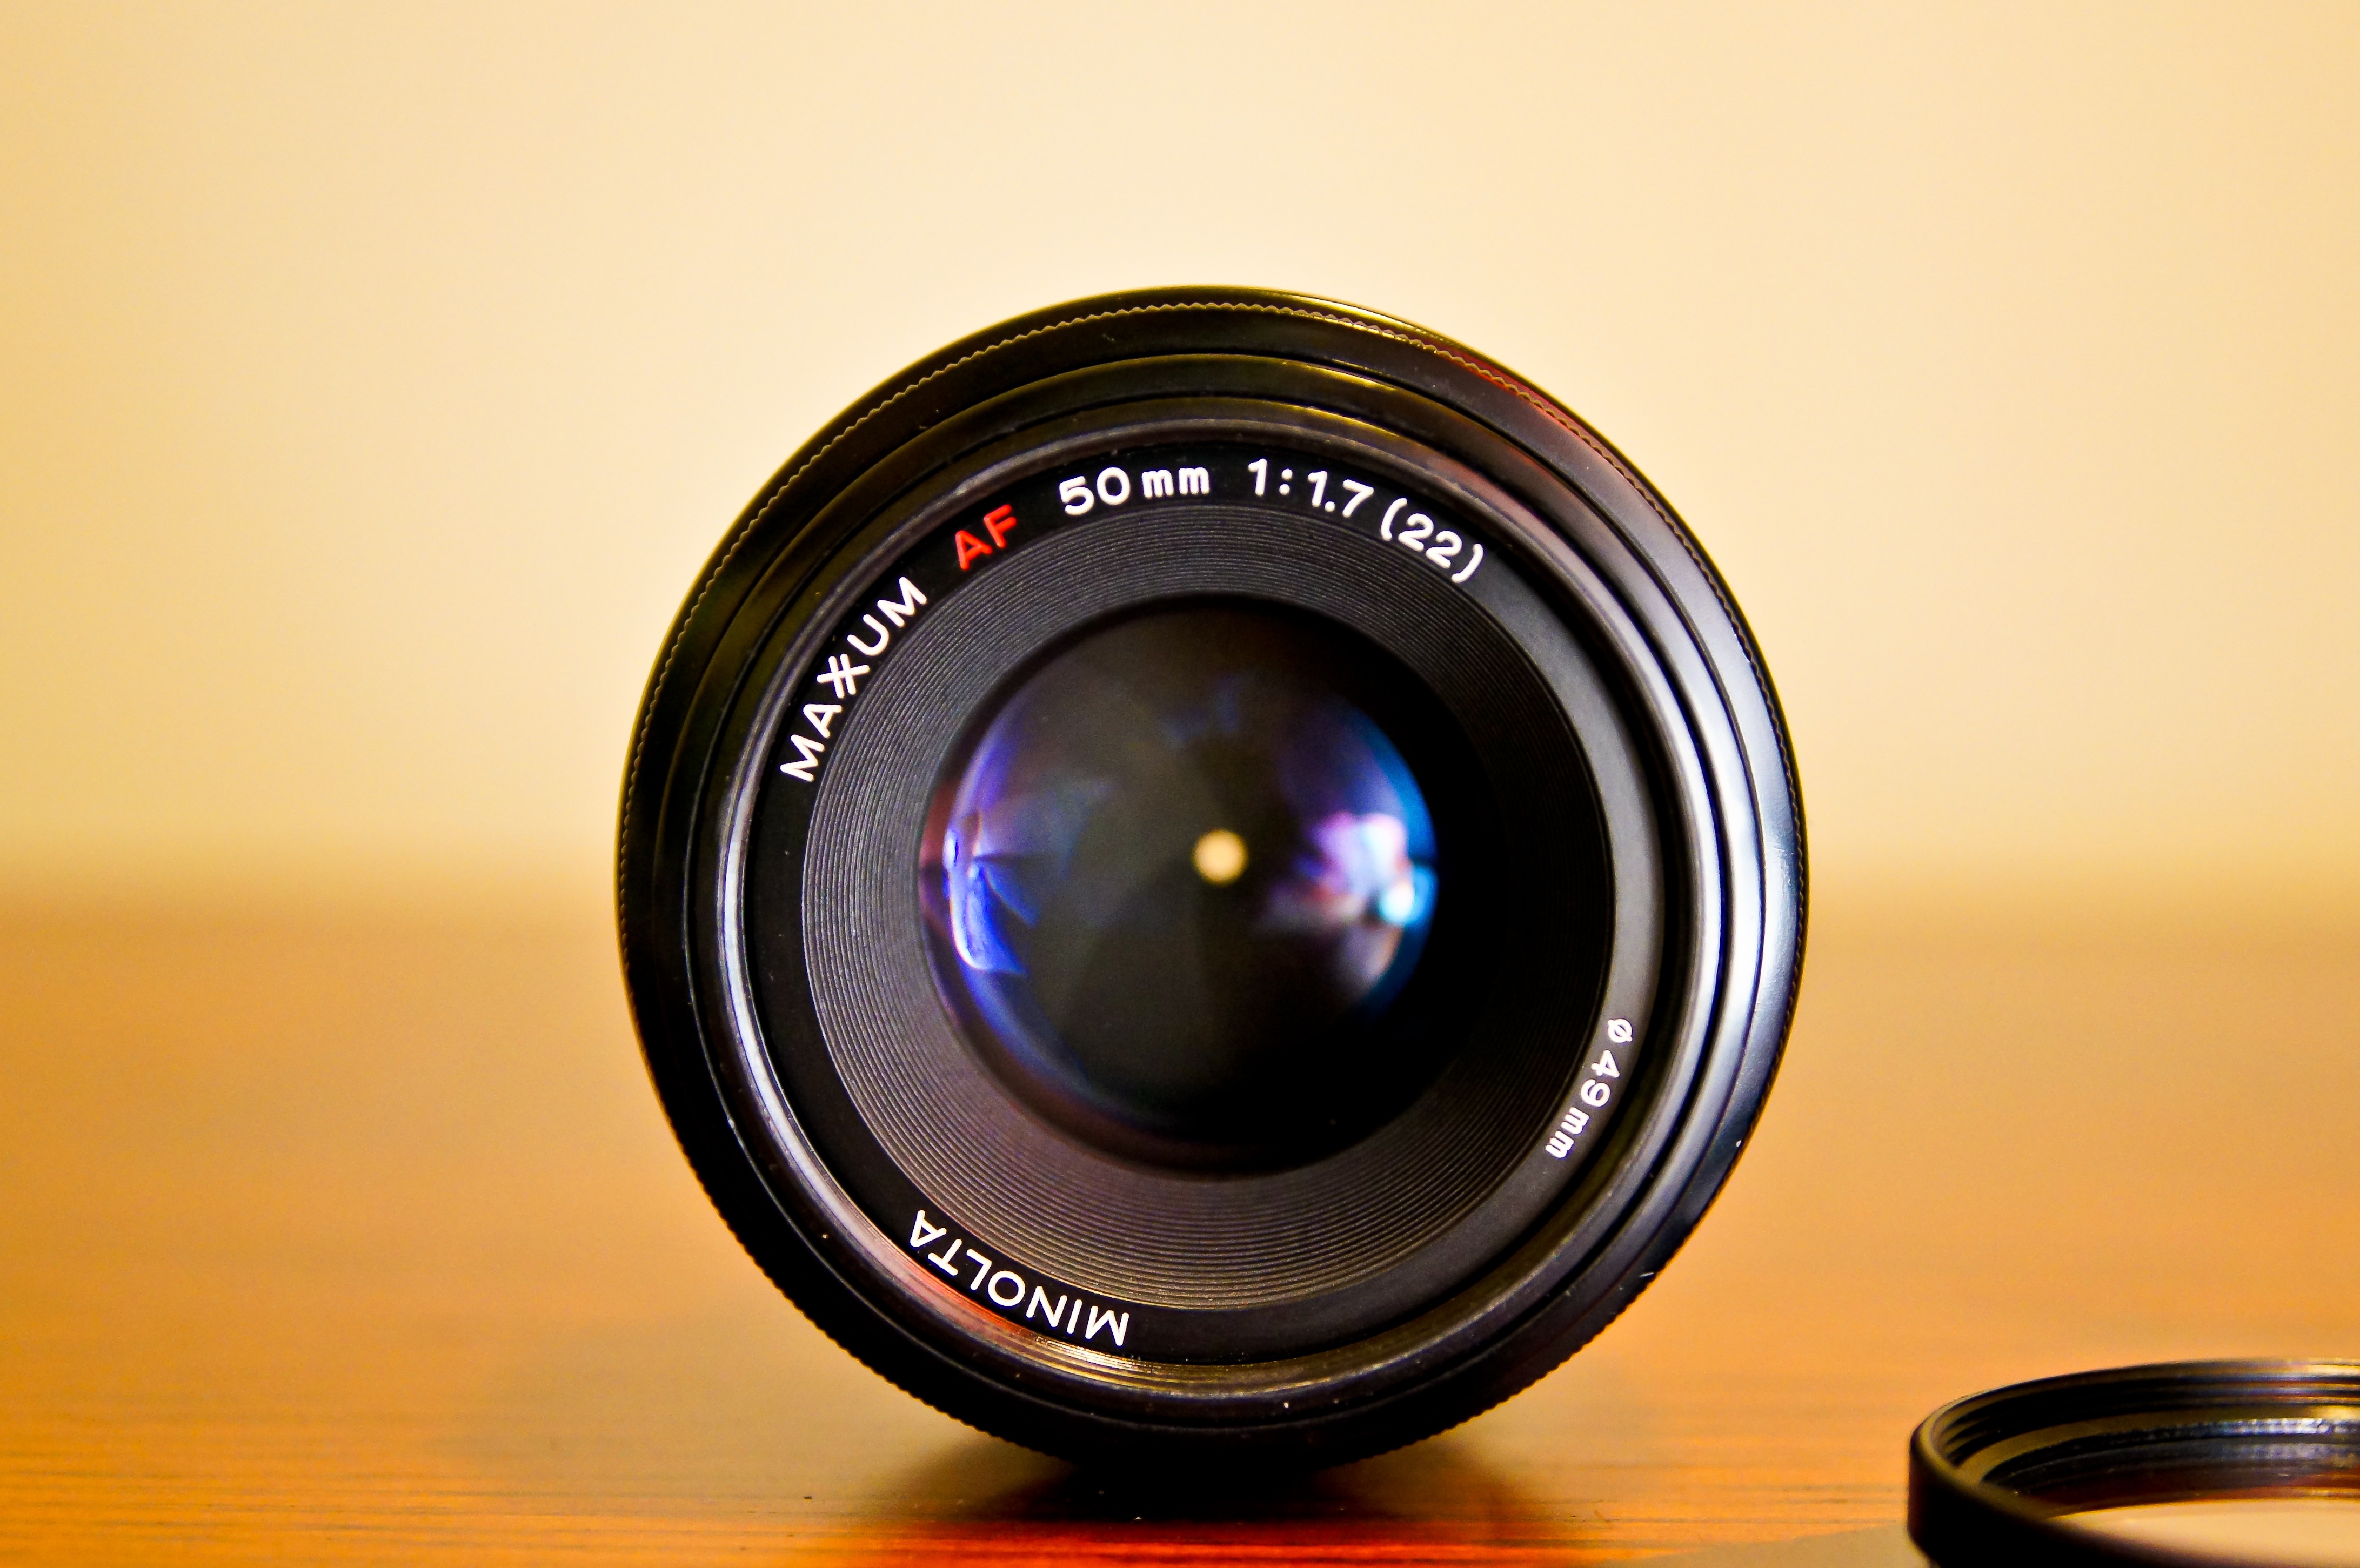
camera, photography, photographer, wheel, photo, lens, equipment, closeup, circle, close up, reflex camera, digital camera, eye, zoom, camera lens, fisheye lens, shutter speed, focal length, digital slr, single lens reflex camera, cameras optics, mirrorless interchangeable lens camera, exposure time